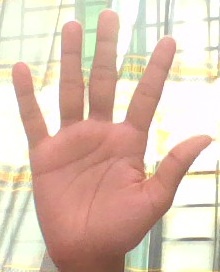
ASL sign: 5